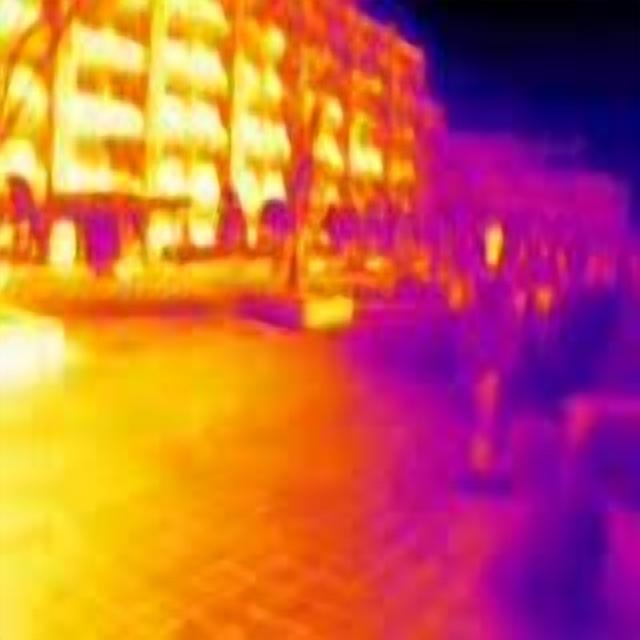
Detected objects:
label: person